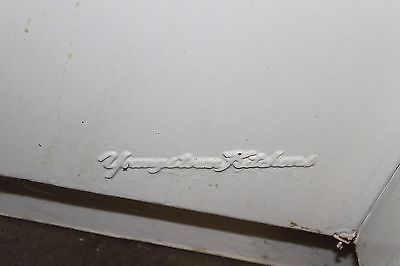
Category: cabinet